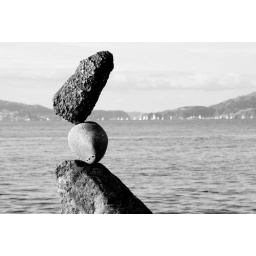
3 rocks in black and white. Balancing by Bill.